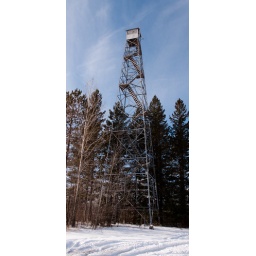
The tower remain standing in Floodwood. Obviously not used in any fashion. The bottowm section of stairway is removed.